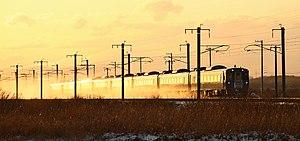
La ligne principale Muroran est une ligne ferroviaire de la compagnie JR Hokkaido située sur l'île d'Hokkaidō au Japon. Elle relie la gare d'Oshamambe à la gare d'Iwamizawa. La carte sans contact Kitaca est acceptée uniquement entre les gares de Tomakomai et Numanohata.